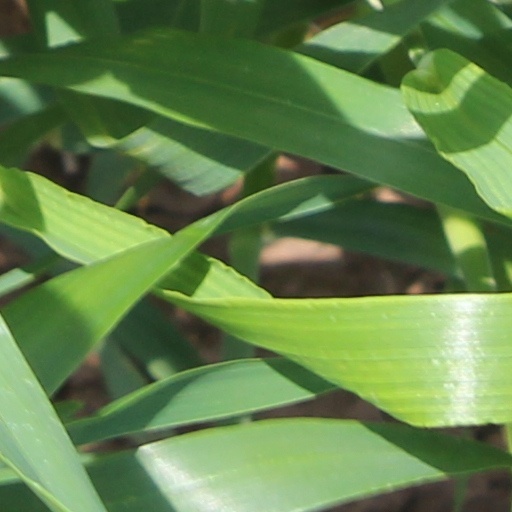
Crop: wheat